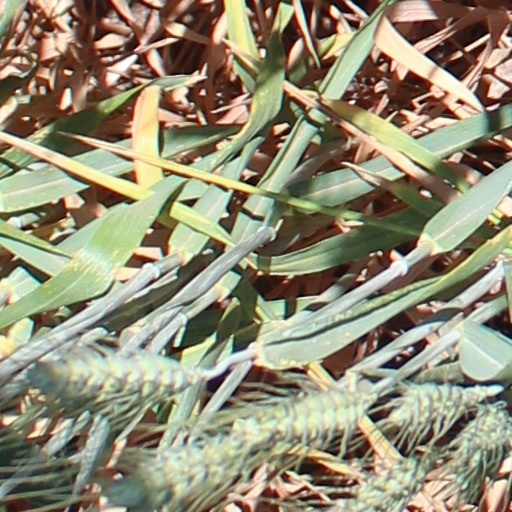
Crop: wheat